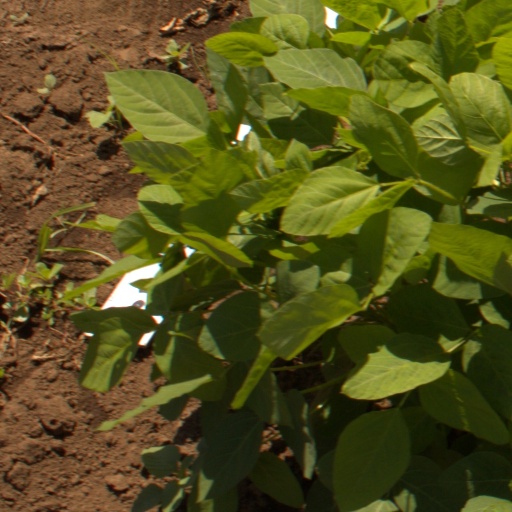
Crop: soybean